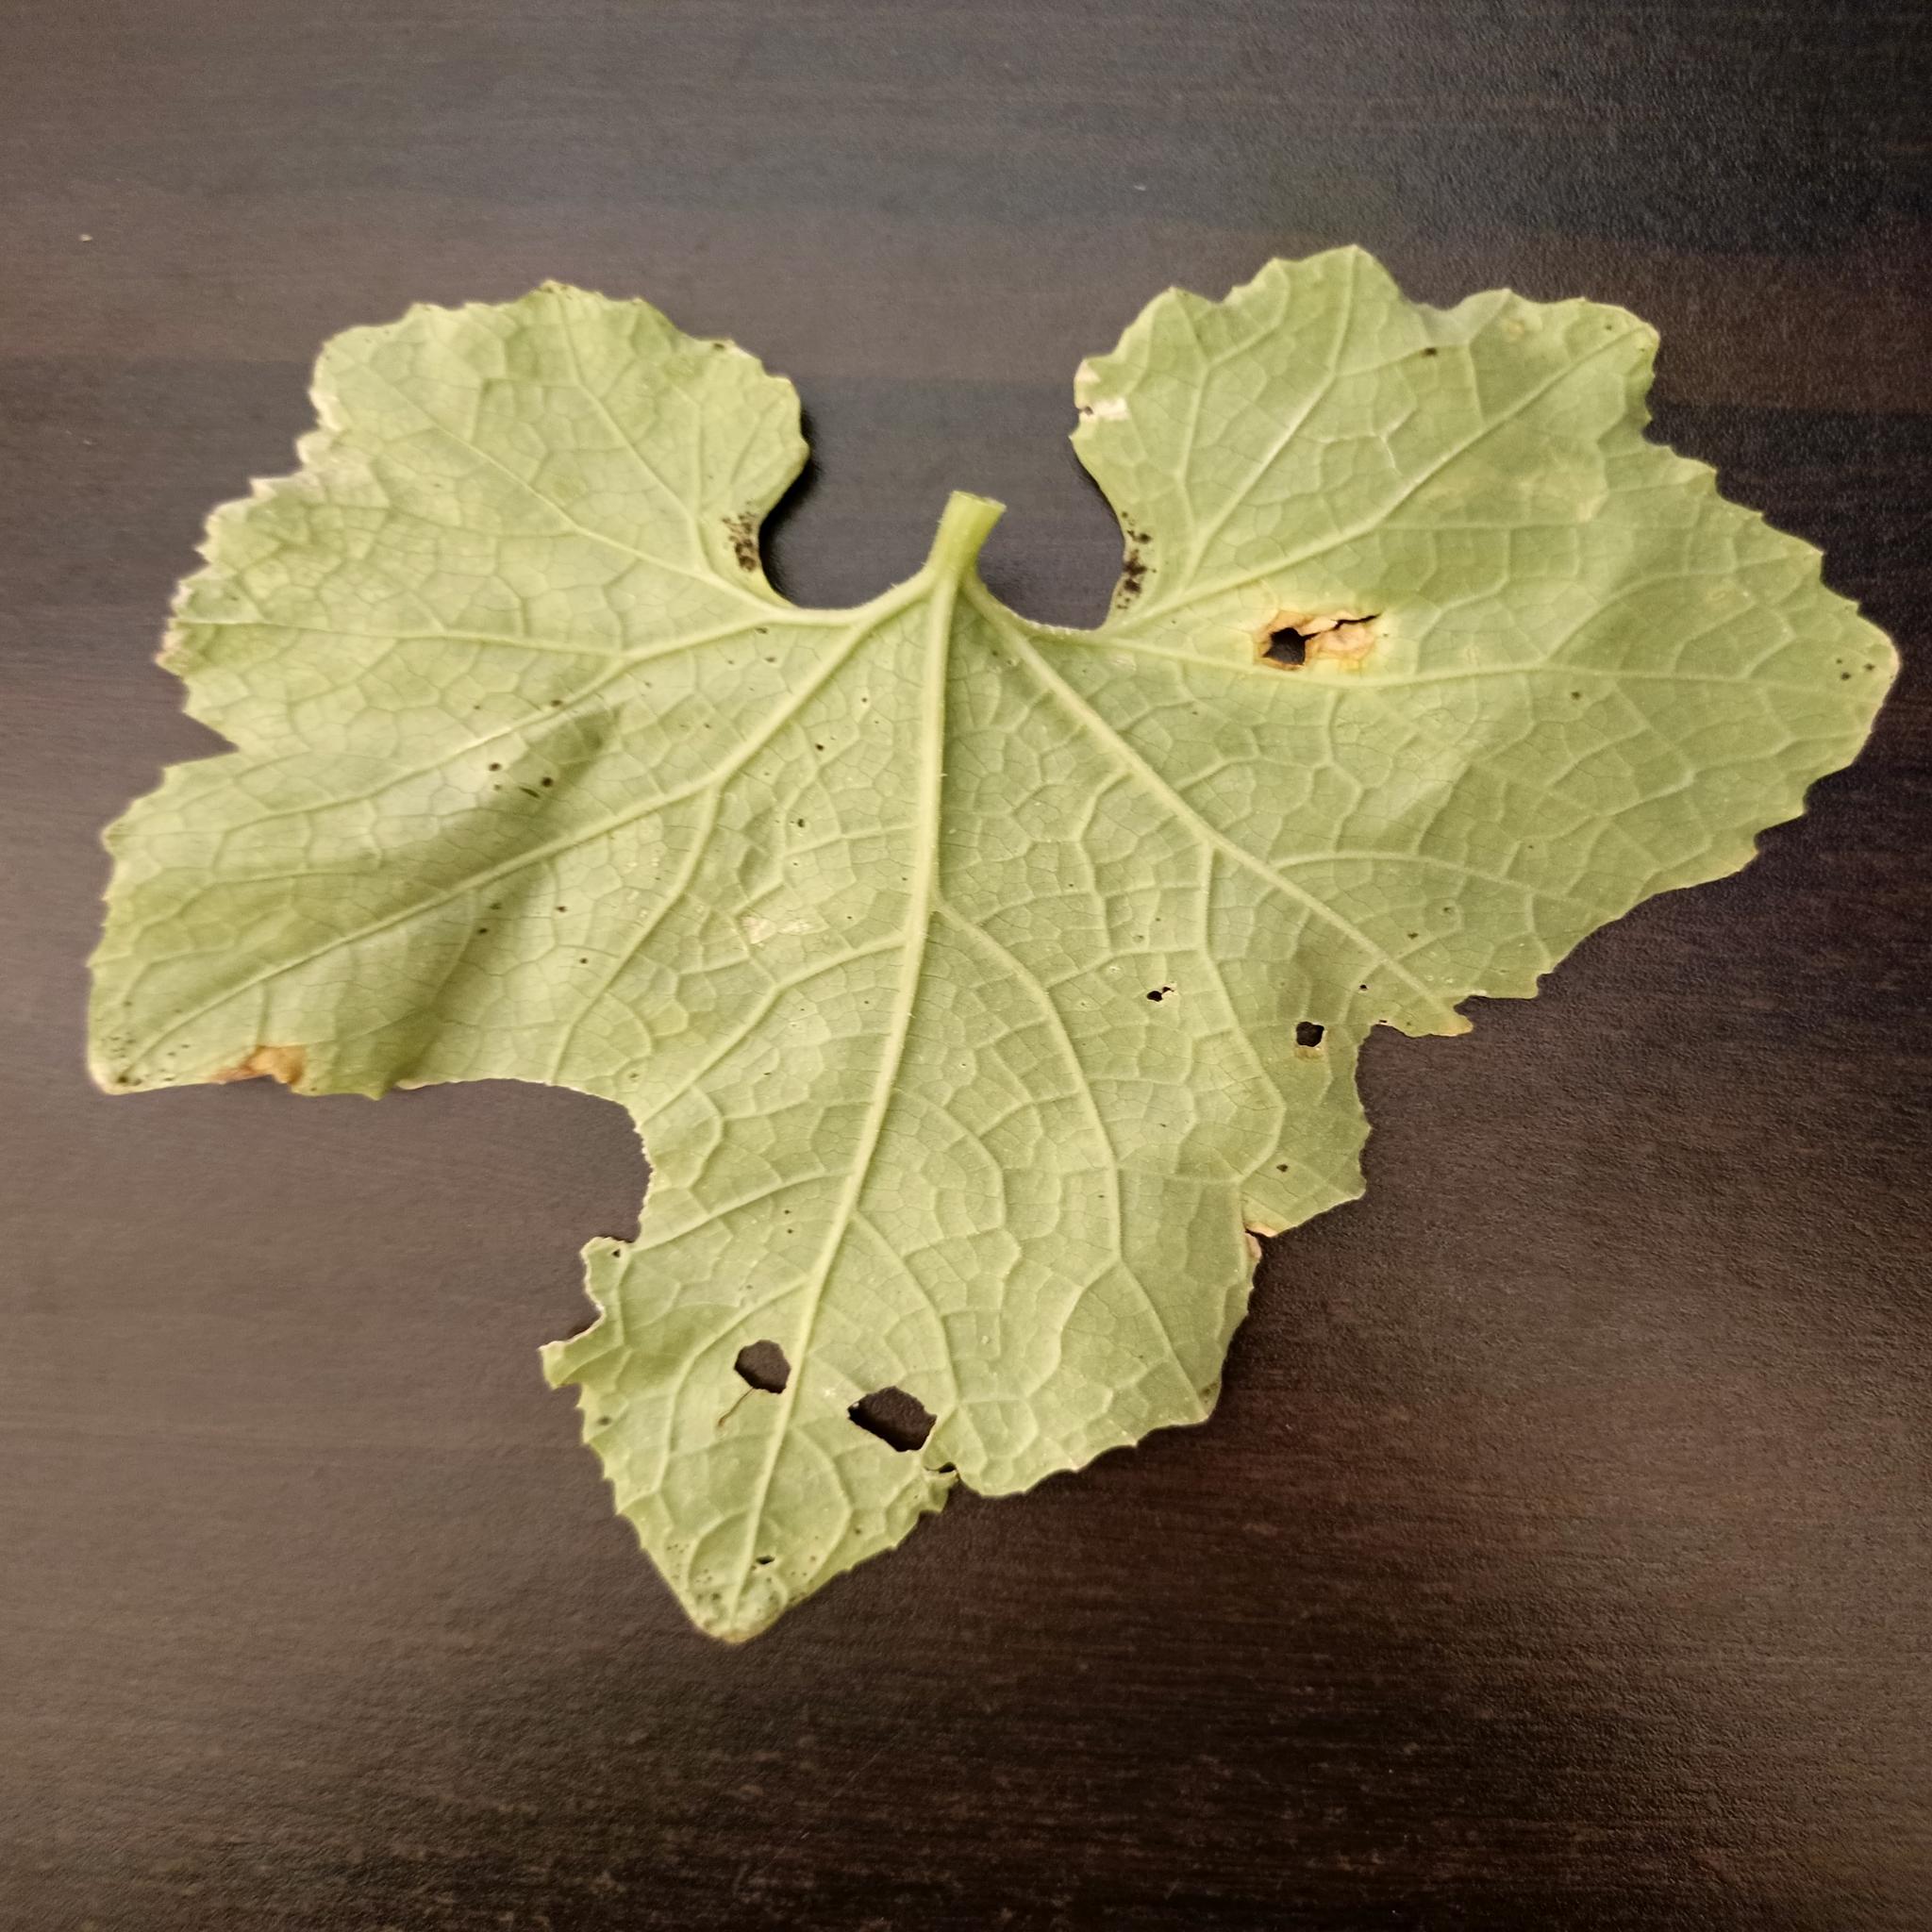
Label: Aphid